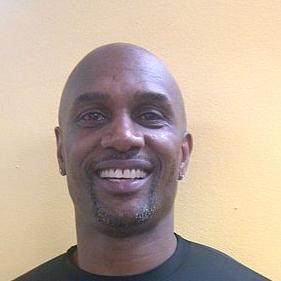
Age: 46